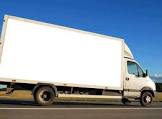
Vehicle type: Cars